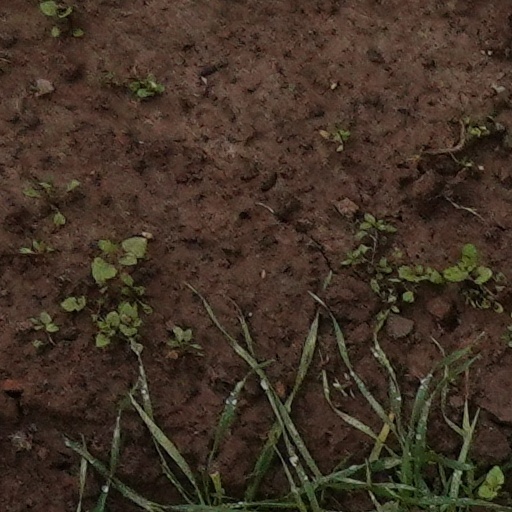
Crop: wheat